Isabella II

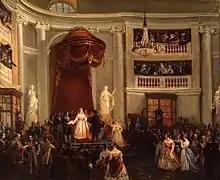
"Isabella swears the Constitution", by .

Isabella was declared of age and swore the 1837 Constitution on 10 November 1843, age thirteen. Despite the alleged parliamentary supremacy, in practice, the "double trust" led to Isabella having a role in the making and toppling of governments, undermining the progressives. The uneasy alliance between moderates and progressives that had toppled Espartero in July 1843 was already disintegrating by the time of the coming of age of the queen. Following a brief government led by progressive Salustiano de Olózaga, the moderates elected their candidate, Pedro José Pidal, to the presidency of the Cortes. After the subsequent decision to dissolve the hostile Cortes by Olózaga on 28 November, rumours about an alleged forcing of the queen to sign the royal decree spread. As a result, Olózaga was prosecuted, removed from political office, and forced to exile, with the Progressive Party already being beheaded, in what was the starting point of their growing disaffection from the Isabelline monarchy.